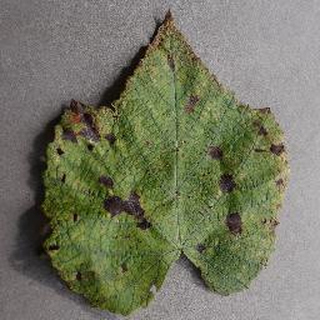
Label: grape_leaf_blight